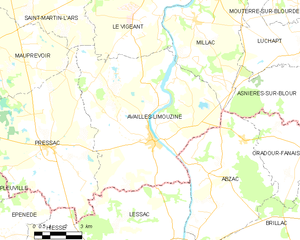
Carte des communes françaises Availles-Limouzine